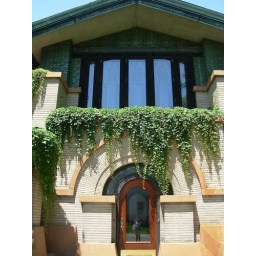
Frank Lloys Wright built this house in Springfiled, ILL in 1902. See my tiny reflection in the front door